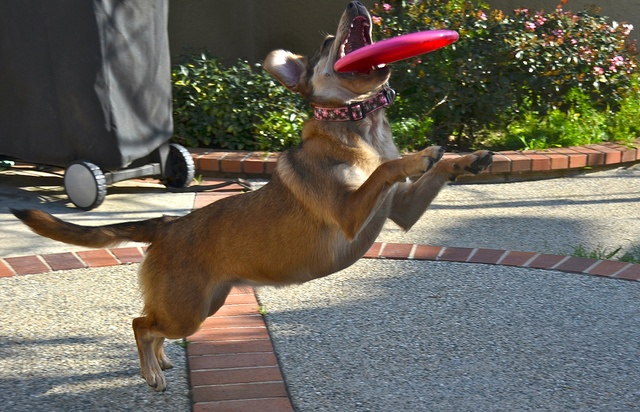
A small dog is catching the red Frisbee.
A dog that is in the air with a frisbee.
A dog jumping up and catching a Frisbee in its mouth.
A dog is jumping up and catching a Frisbee in its mouth.
A dog that just caught a frisbee.